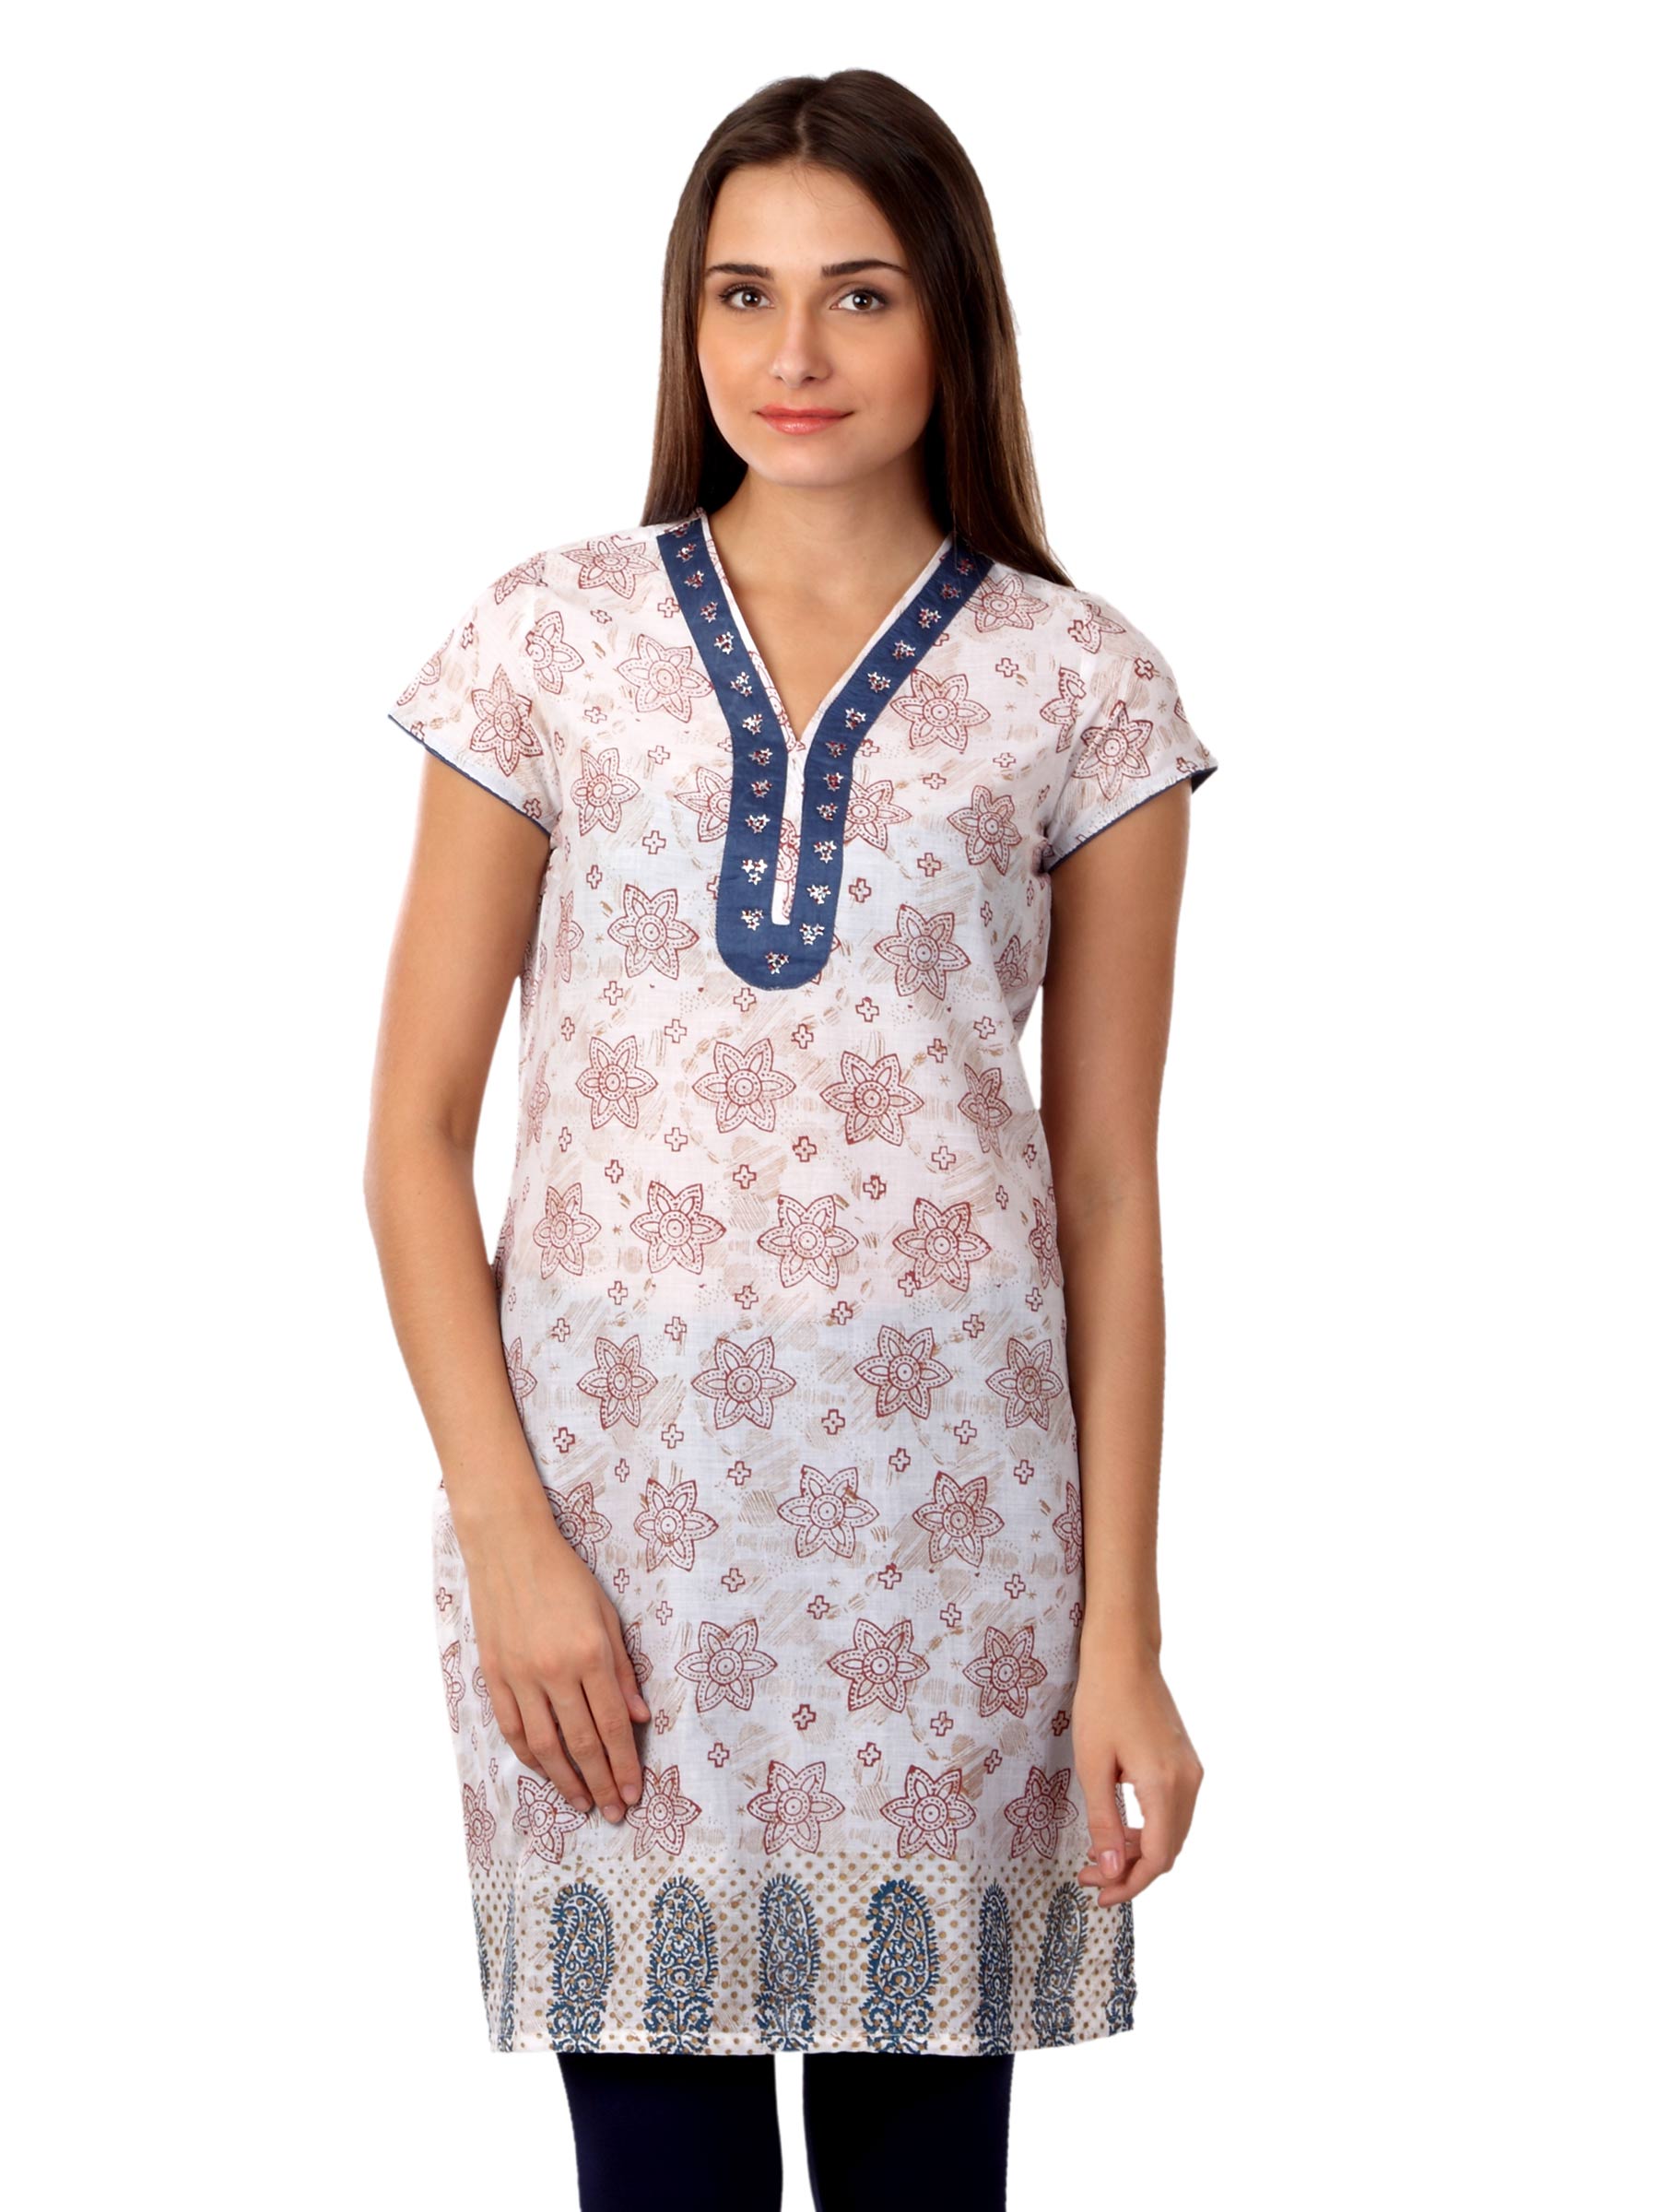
Diva Women White Printed Kurta
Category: Apparel / Topwear / Kurtas
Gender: Women
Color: White
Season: Summer 2012
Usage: Ethnic